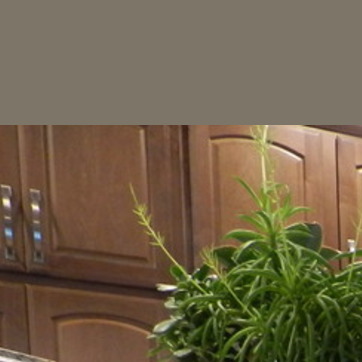
Material: wood